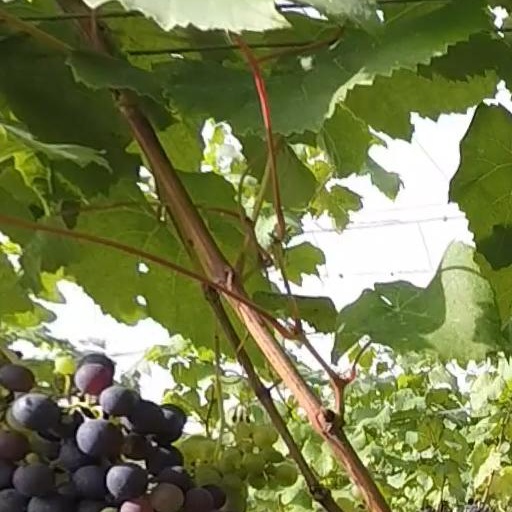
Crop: grape